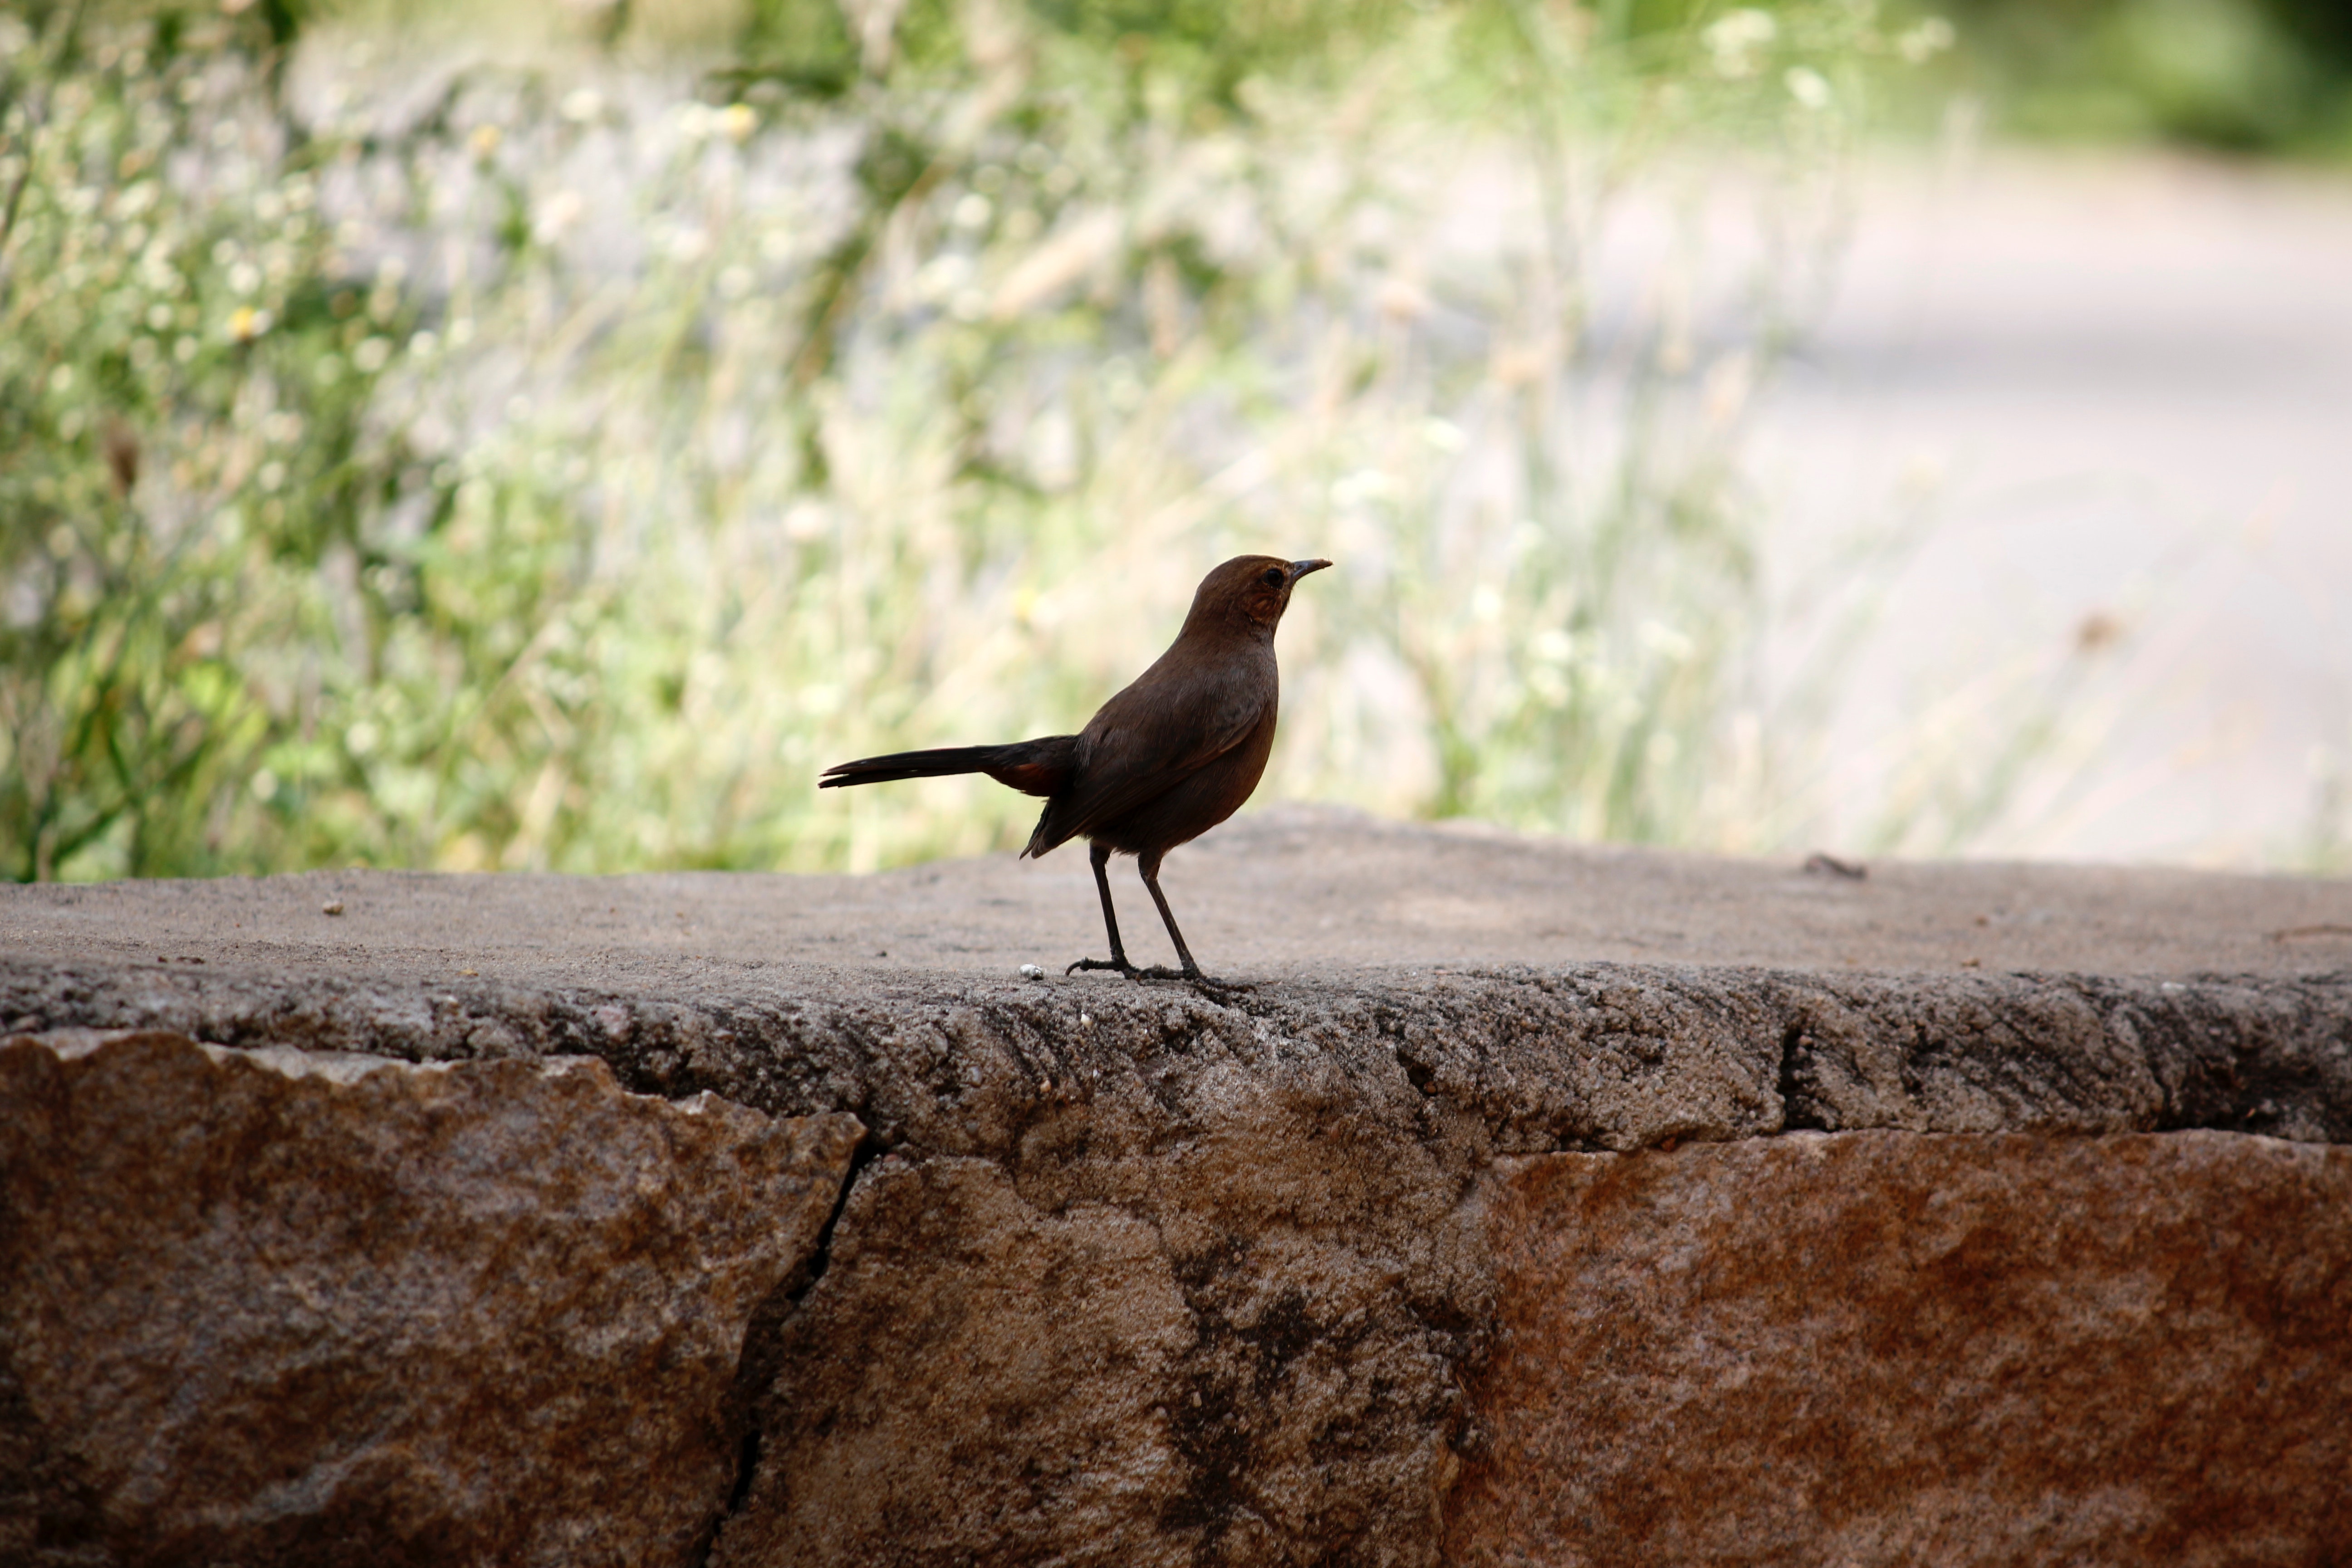
bird, beak, wall, wildlife, blackbird, adaptation, perching bird, landscape, old world flycatcher, plant, lark, rock